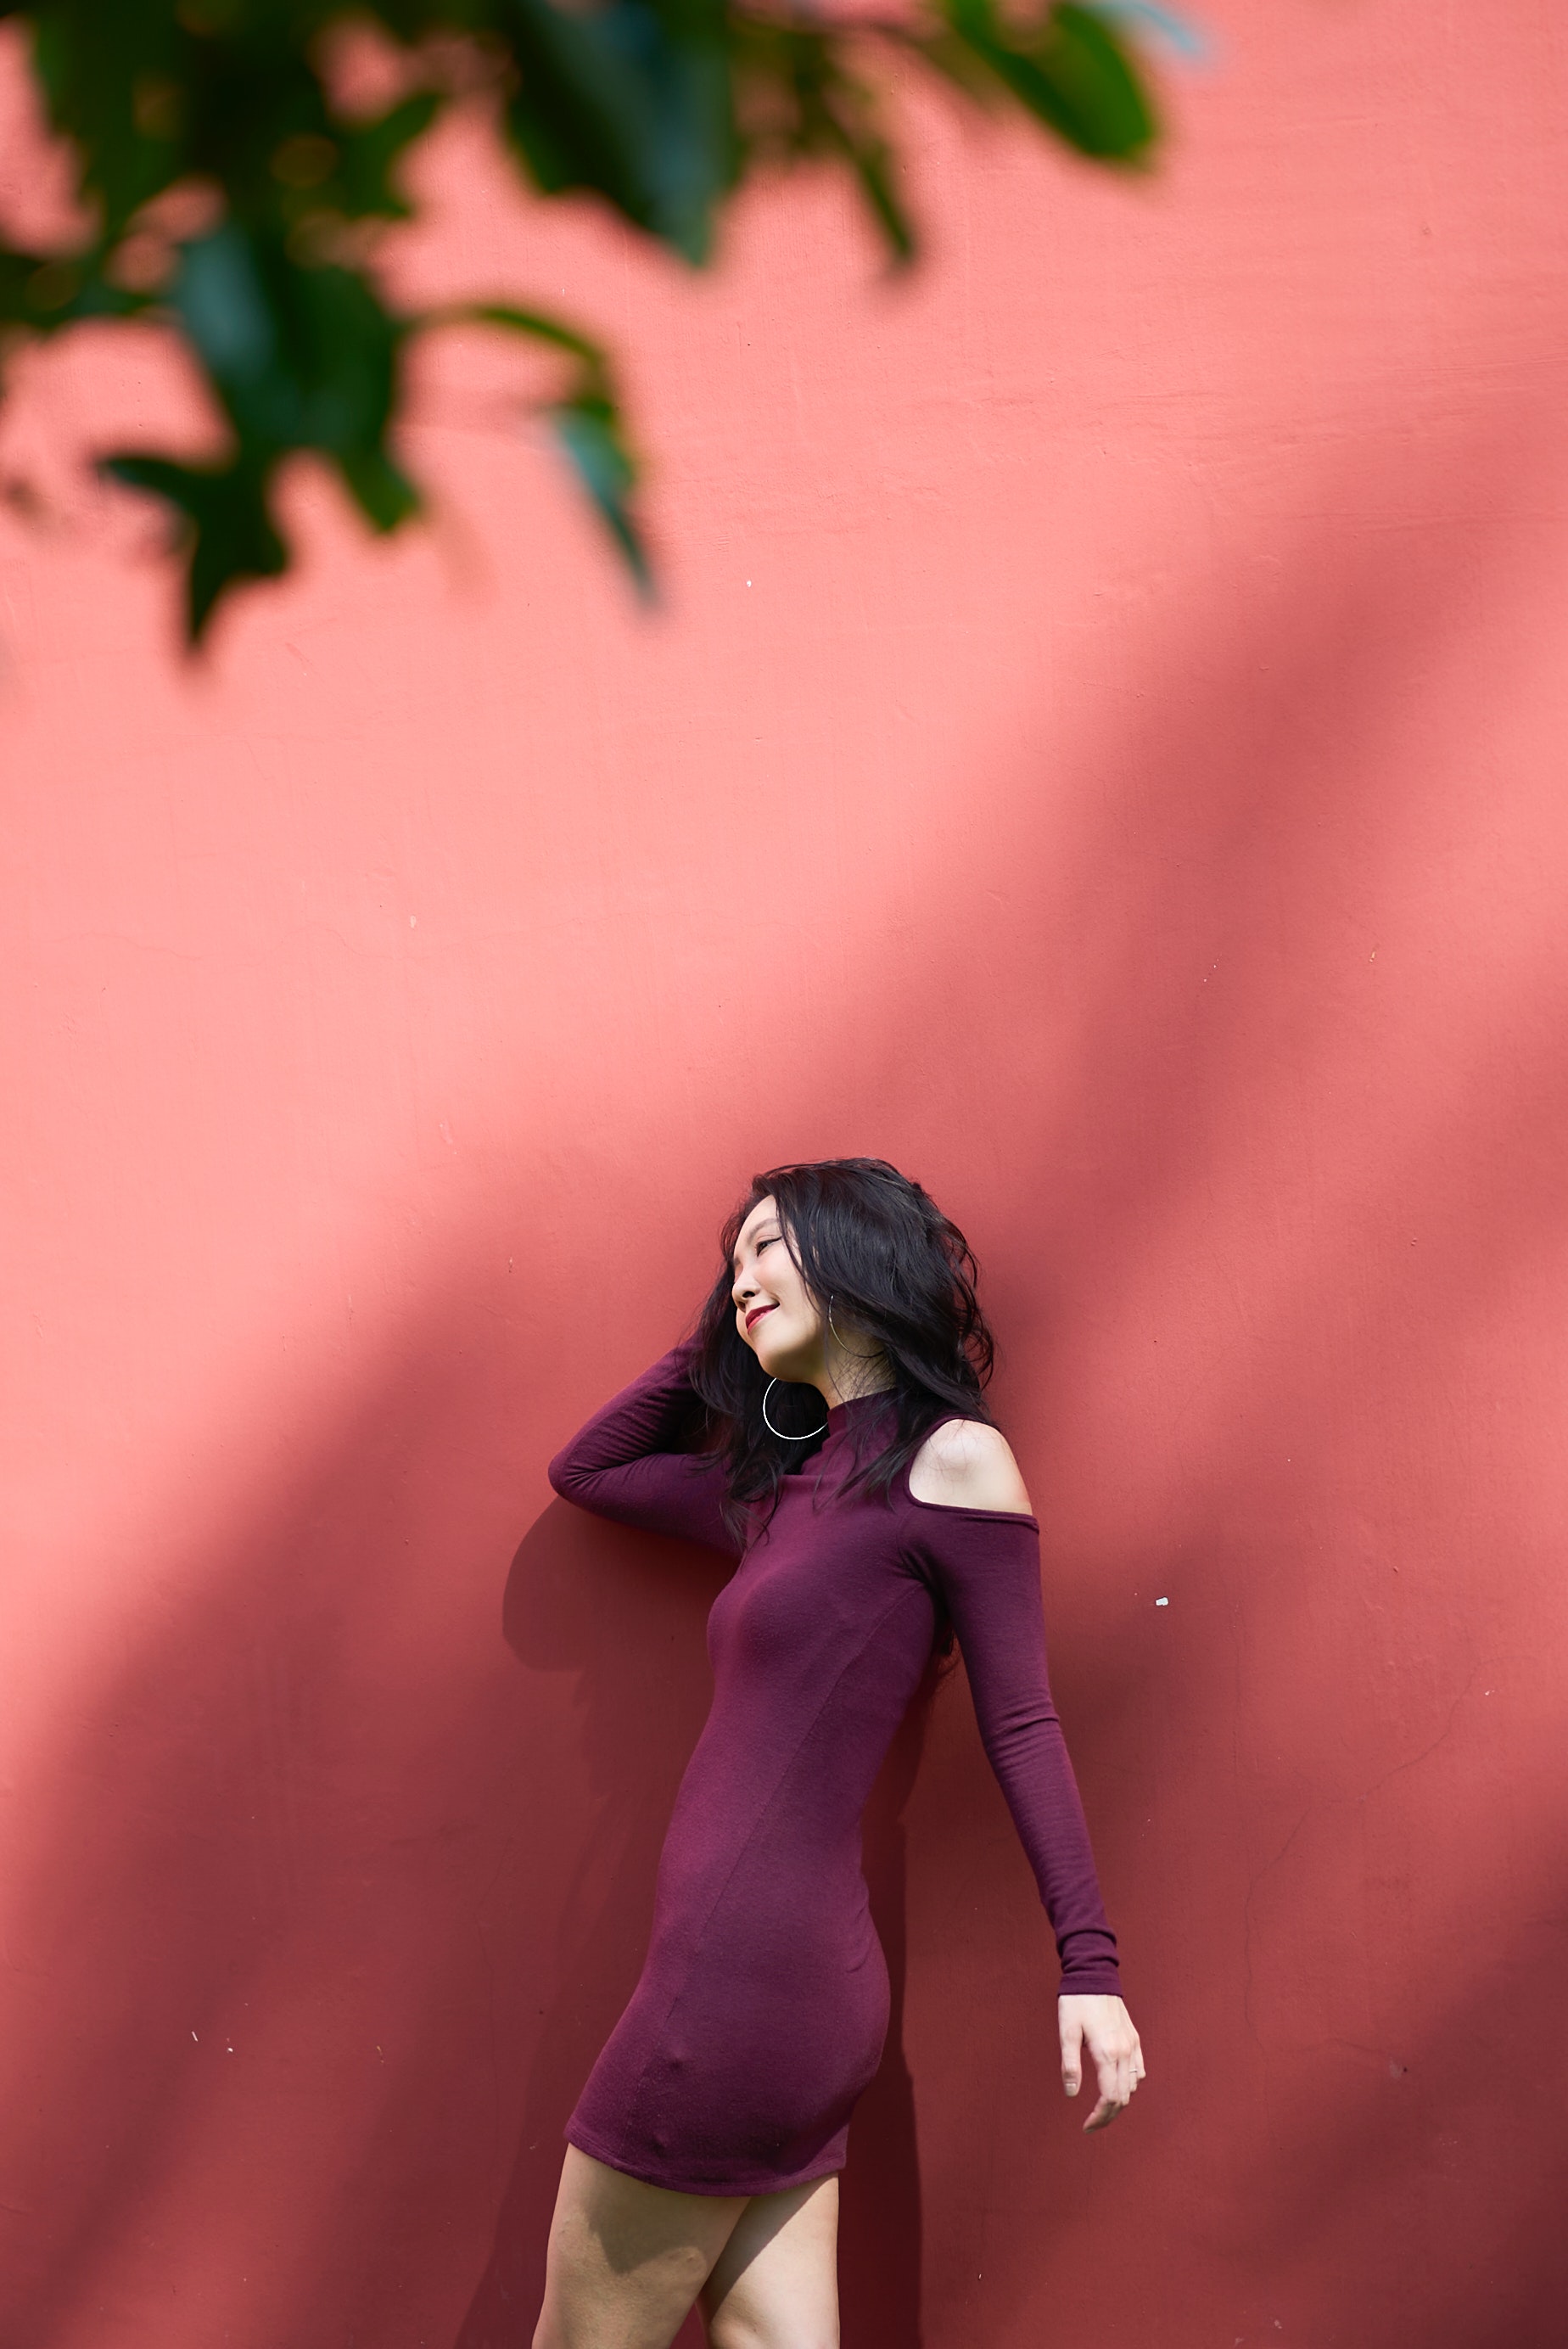
woman, hair, flash photography, toy, pink, thigh, waist, People in nature, knee, Tints and shades, magenta, fashion design, human leg, electric blue, cg artwork, landscape, leggings, shadow, fun, eyewear, sportswear, fictional character, animation, performing arts, doll, entertainment, recreation, photo shoot